Condemnations of 1210–1277

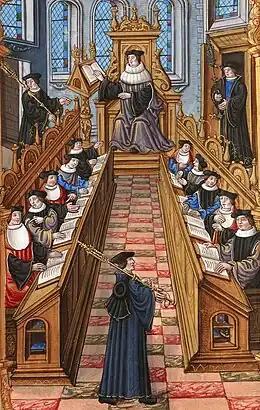
A 16th-century miniature showing a meeting of doctors at the University of Paris

The Condemnations at the medieval University of Paris were enacted to restrict certain teachings as being heretical. These included a number of medieval theological teachings, but most importantly the physical treatises of Aristotle. The investigations of these teachings were conducted by the Bishops of Paris. The Condemnations of 1277 are traditionally linked to an investigation requested by Pope John XXI, although whether he actually supported drawing up a list of condemnations is unclear.